Joe Wade (filmmaker)

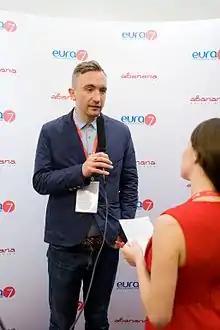
Joe Wade at andel's Hotel Cracow in an event

Joe Wade is a British filmmaker, TV writer and producer. He is CEO and co-founder of Don't Panic London, a media agency known for the Don't Panic pack and posters created from 2010 by artists such as Banksy and Shepard Fairey. Wade has been making viral YouTube to highlight environmental and social issues. In 2012 he co-created a BAFTA winning BBC Three show, alongside Heydon Prowse, titled The Revolution Will Be Televised. The show was nominated for second TV BAFTA in 2014 and lost to James Corden. In "The Revolution" stars Jolyon Rubinstein and Prowse hold politicians and businessmen to account for wrongdoings and corruption, in a satirical manner.